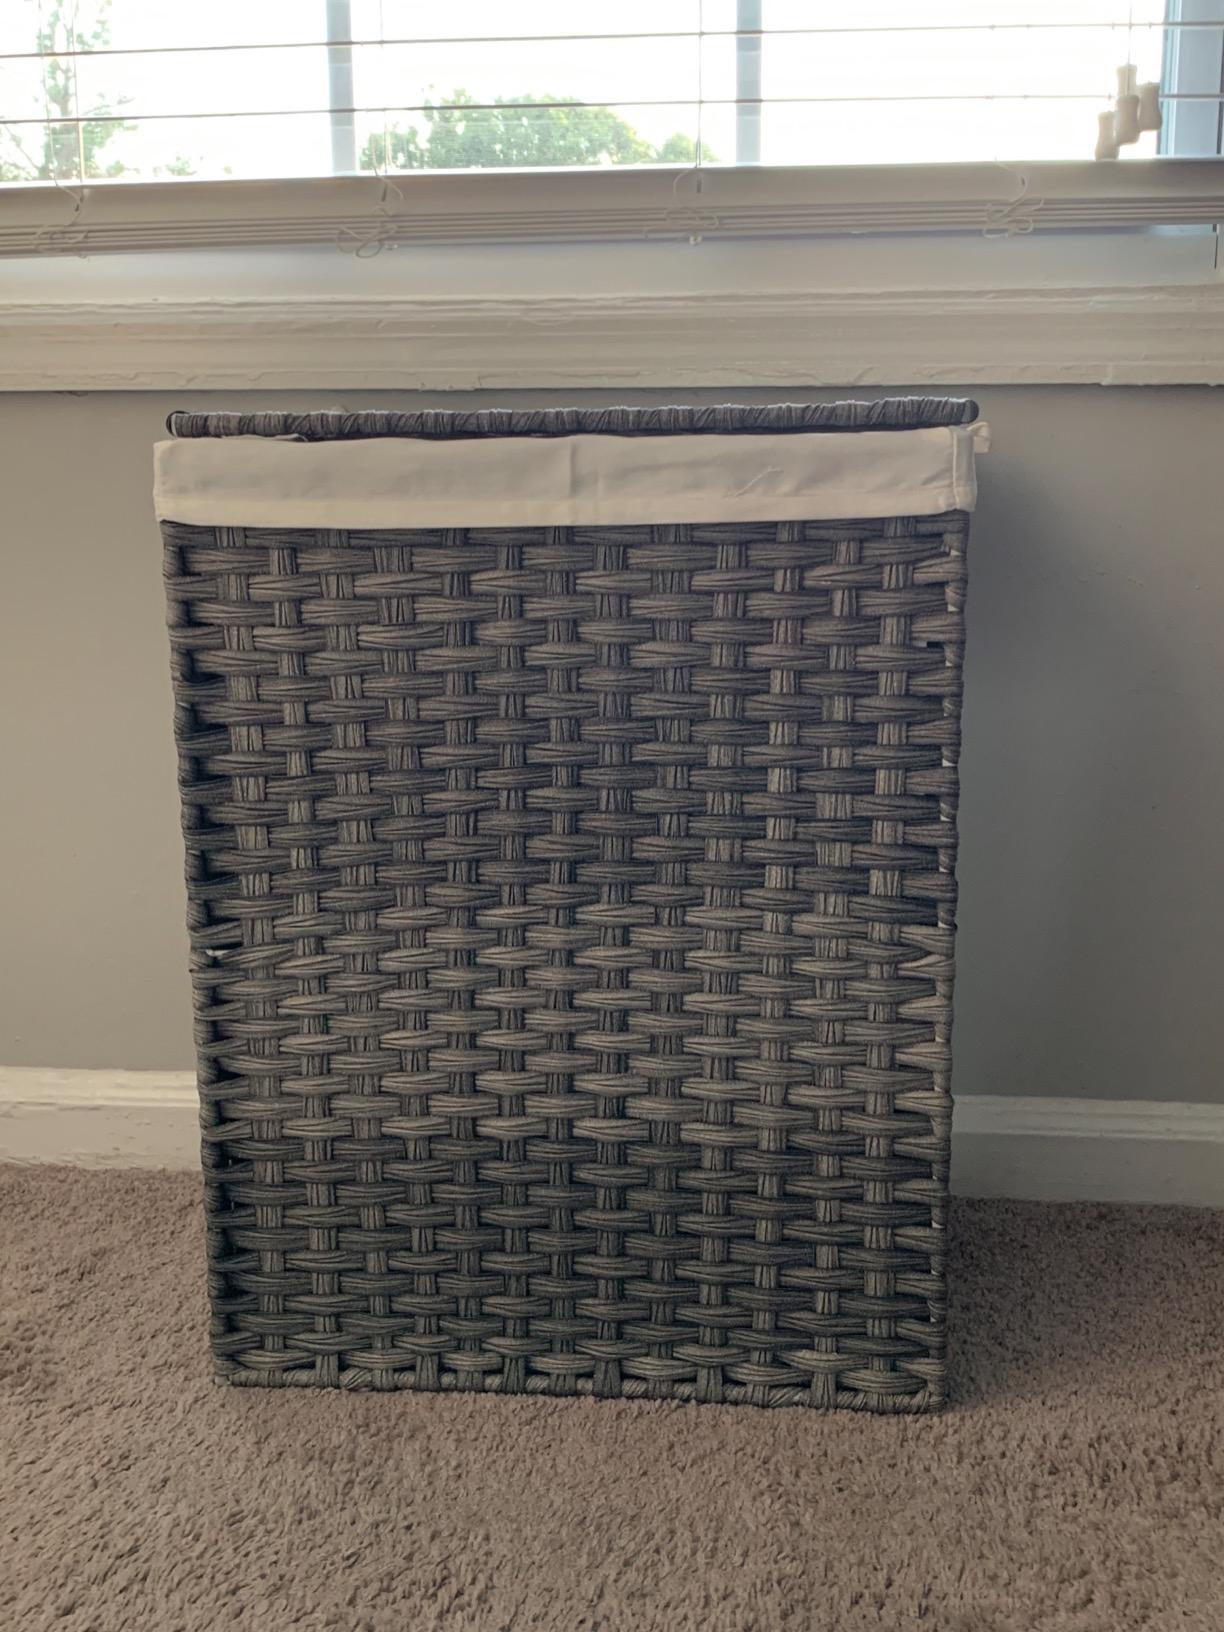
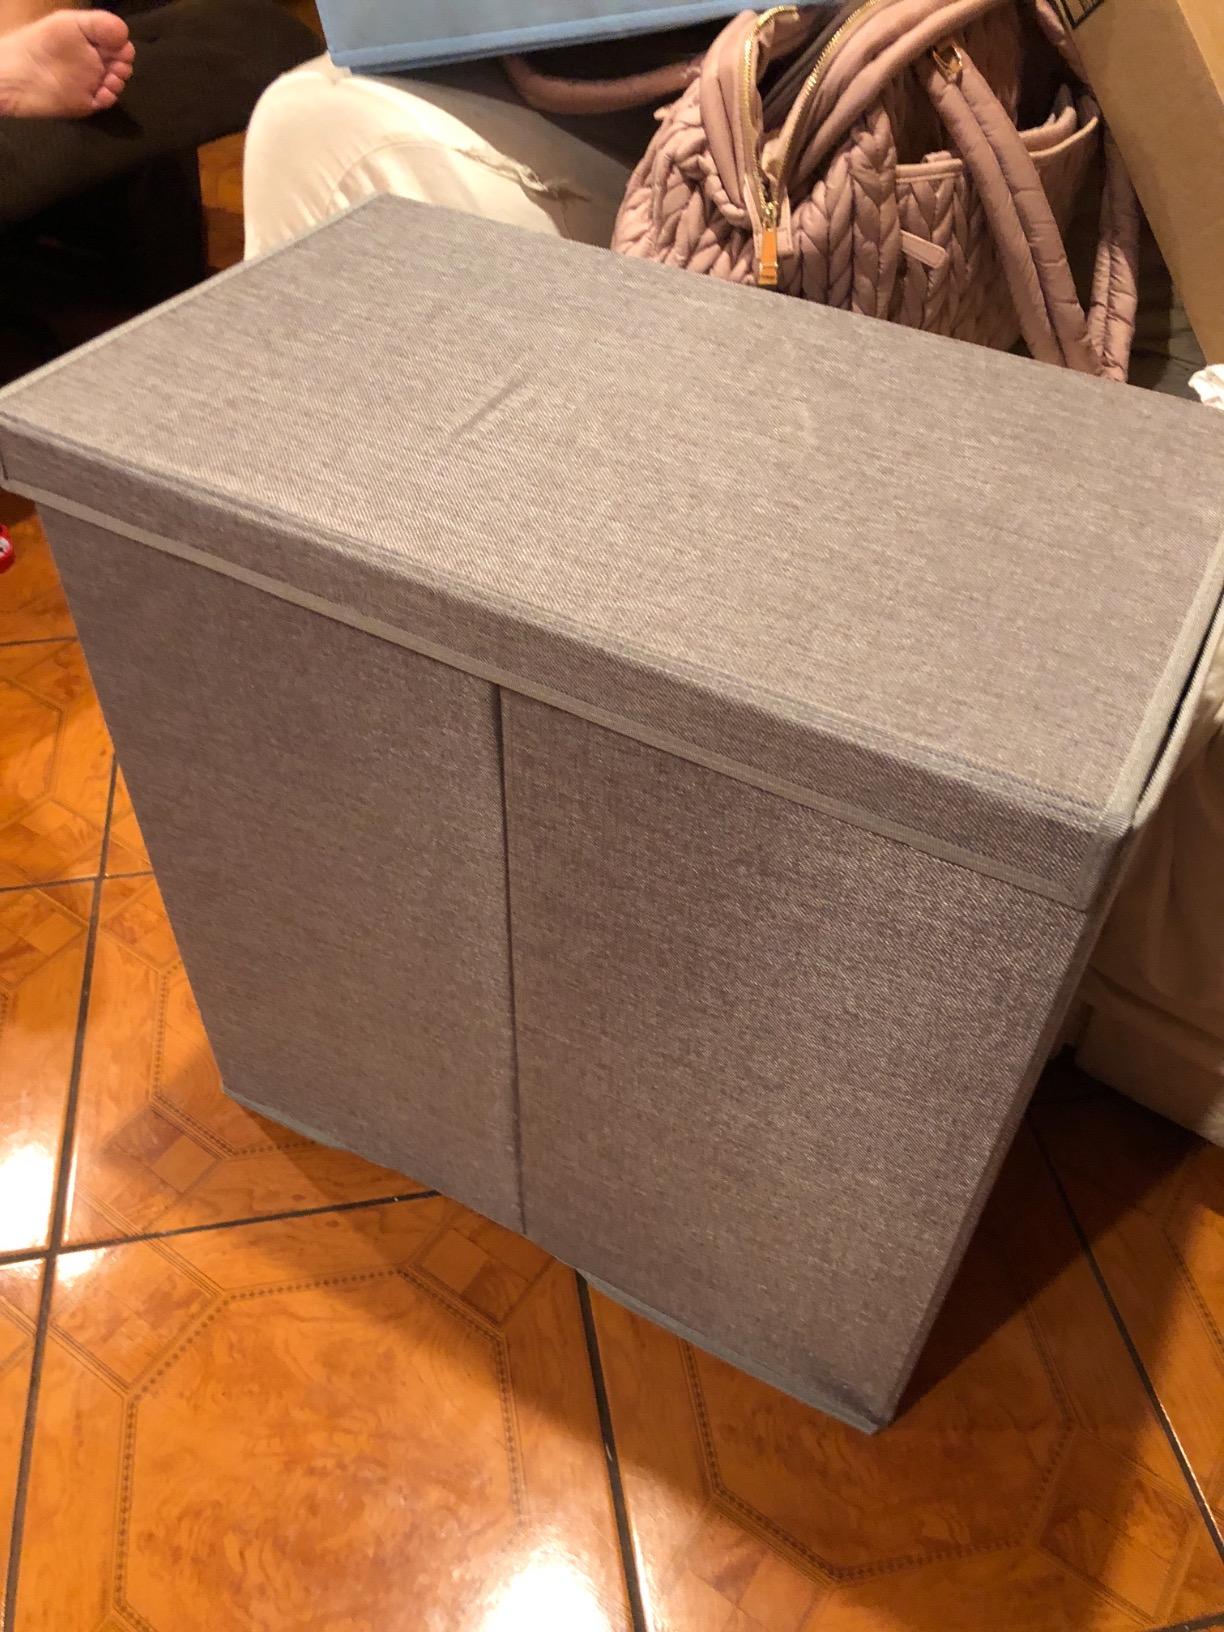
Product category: items_hamper
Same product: no